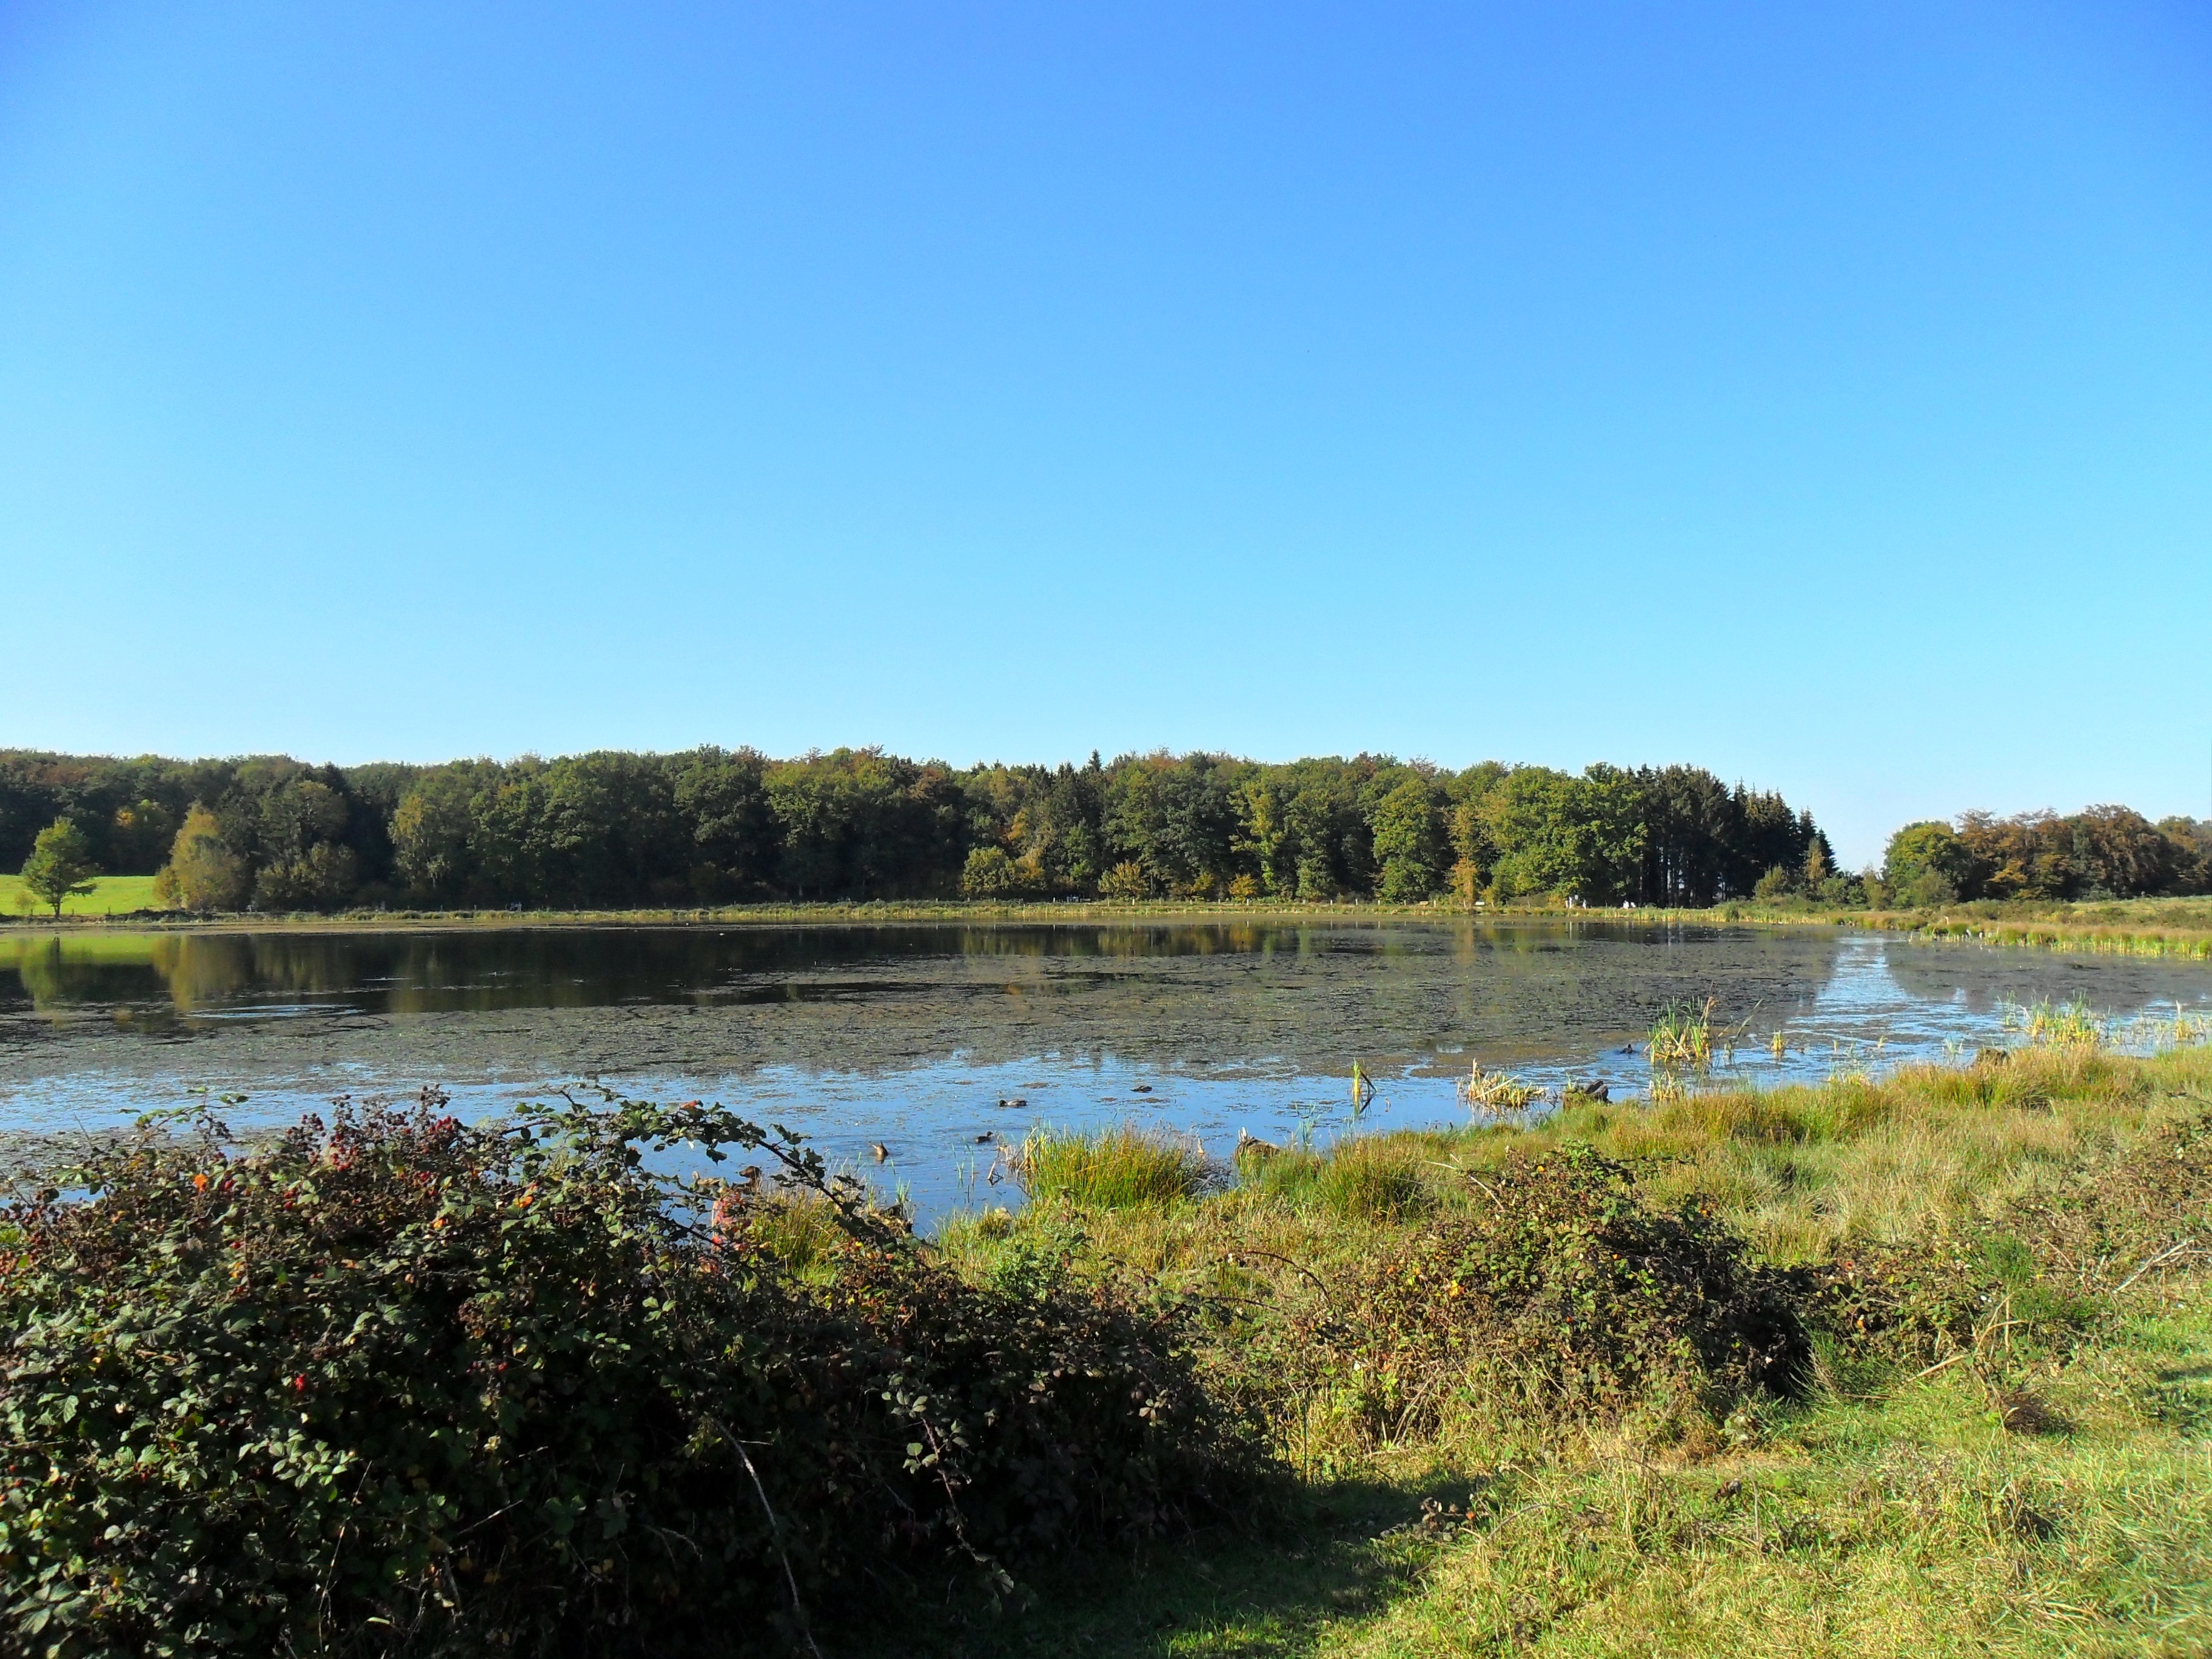
landscape, water, nature, forest, marsh, lake, river, pond, reflection, reservoir, waterway, body of water, blue sky, shrubs, wetland, floodplain, habitat, mood, loch, waters, ecosystem, mirroring, maar, no cloud, rodder maar, brohltal, vulkaneifel, natural environment